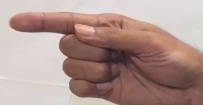
ASL sign: G